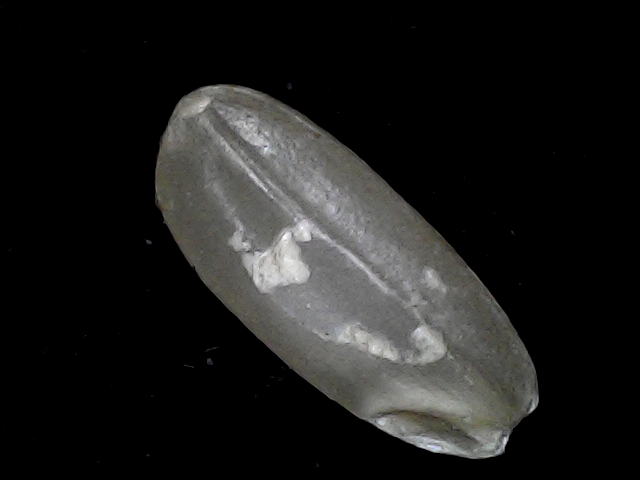
Rice variety: BD91